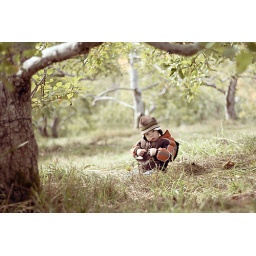
Danny under the apple tree